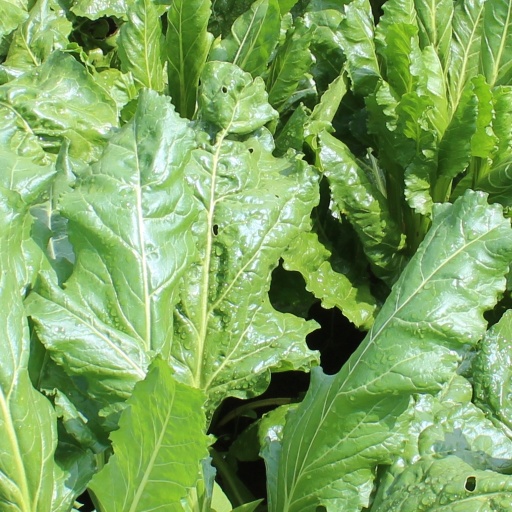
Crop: sugar beet